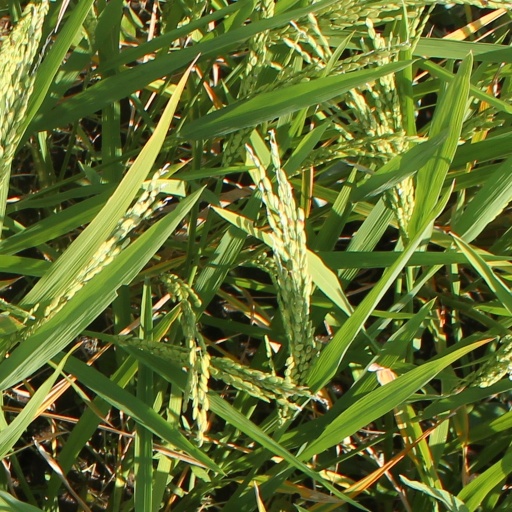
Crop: rice